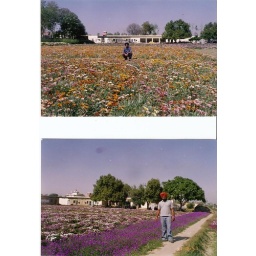
flower field in punjab